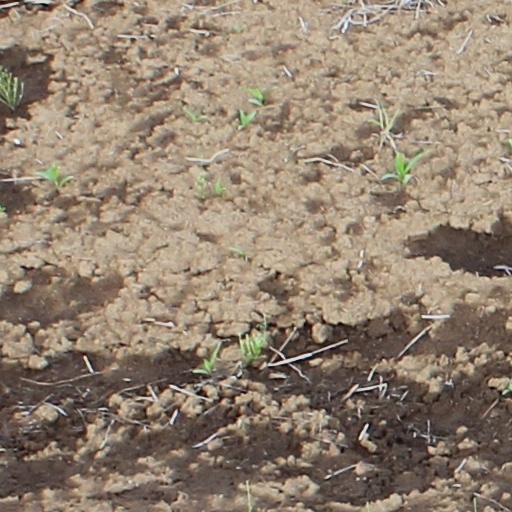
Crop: wheat